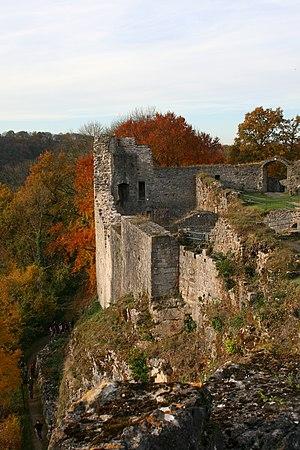
Ruines du château fort de Logne à Vieuxville, Belgique (IX-XVIIe siècles).
Le château de Logne est une ancienne place fortifiée construite sur un éperon rocheux au confluent de l'Ourthe et de la Lembrée, à Vieuxville dans la commune de Ferrières en province de Liège. Édifié au début du XIIᵉ siècle comme défense occidentale de la principauté de Stavelot il est détruit en 1521 lors du conflit entre Charles-Quint et François I. Ses vestiges sont classés au patrimoine immobilier de Wallonie.
Cette page regroupe l'ensemble du patrimoine immobilier classé de la ville belge de Ferrières.